Dominik Graf

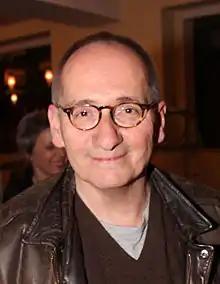
Graf in 2011

Dominik Graf (born 6 September 1952) is a German film director. He studied film direction at University of Television and Film Munich, from where he graduated in 1975. While he has directed several theatrically released feature films since the 1980s, he more often finds work in television, focussing primarily on the genres police drama, thriller and crime mystery, although he has also made comedies, melodramas, documentaries and essay films. He is an active participant in public discourse about the values of genre film in Germany, through numerous articles, and interviews, some of which have been collected into a book.